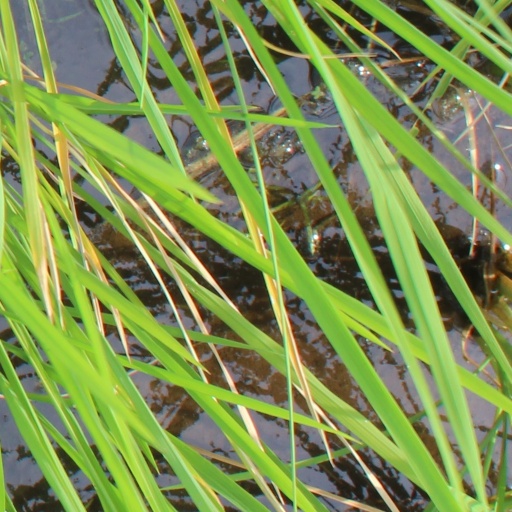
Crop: rice